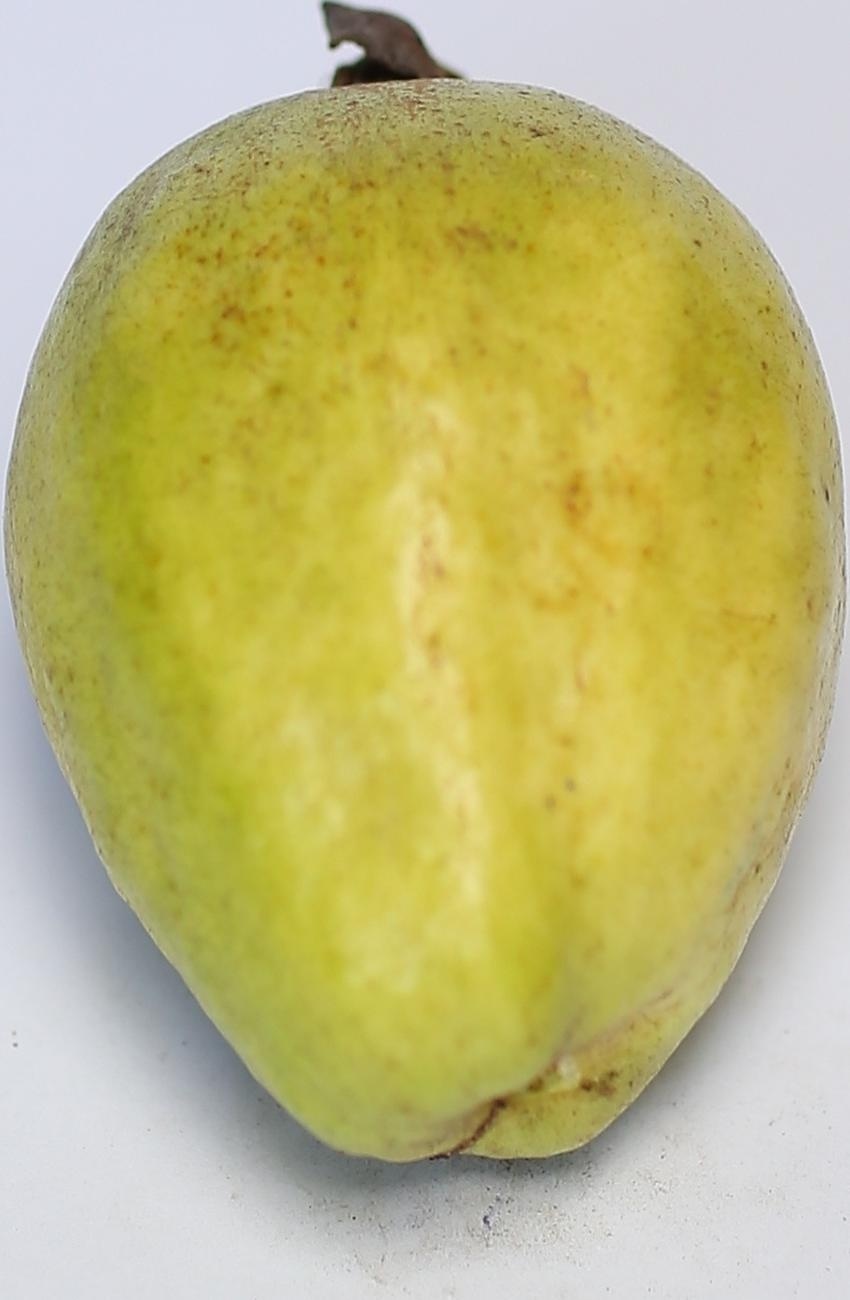
Maturity: mature-green
Variety: thadhrami